Øvre Stabu spearhead

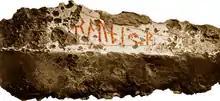
Colorized to enhance inscription

The Øvre Stabu spearhead is an iron spearhead which bears an Elder Futhark inscription dated to either the second half of the 2nd century AD or 210–240 AD, making it one of the oldest runic inscriptions preserved.